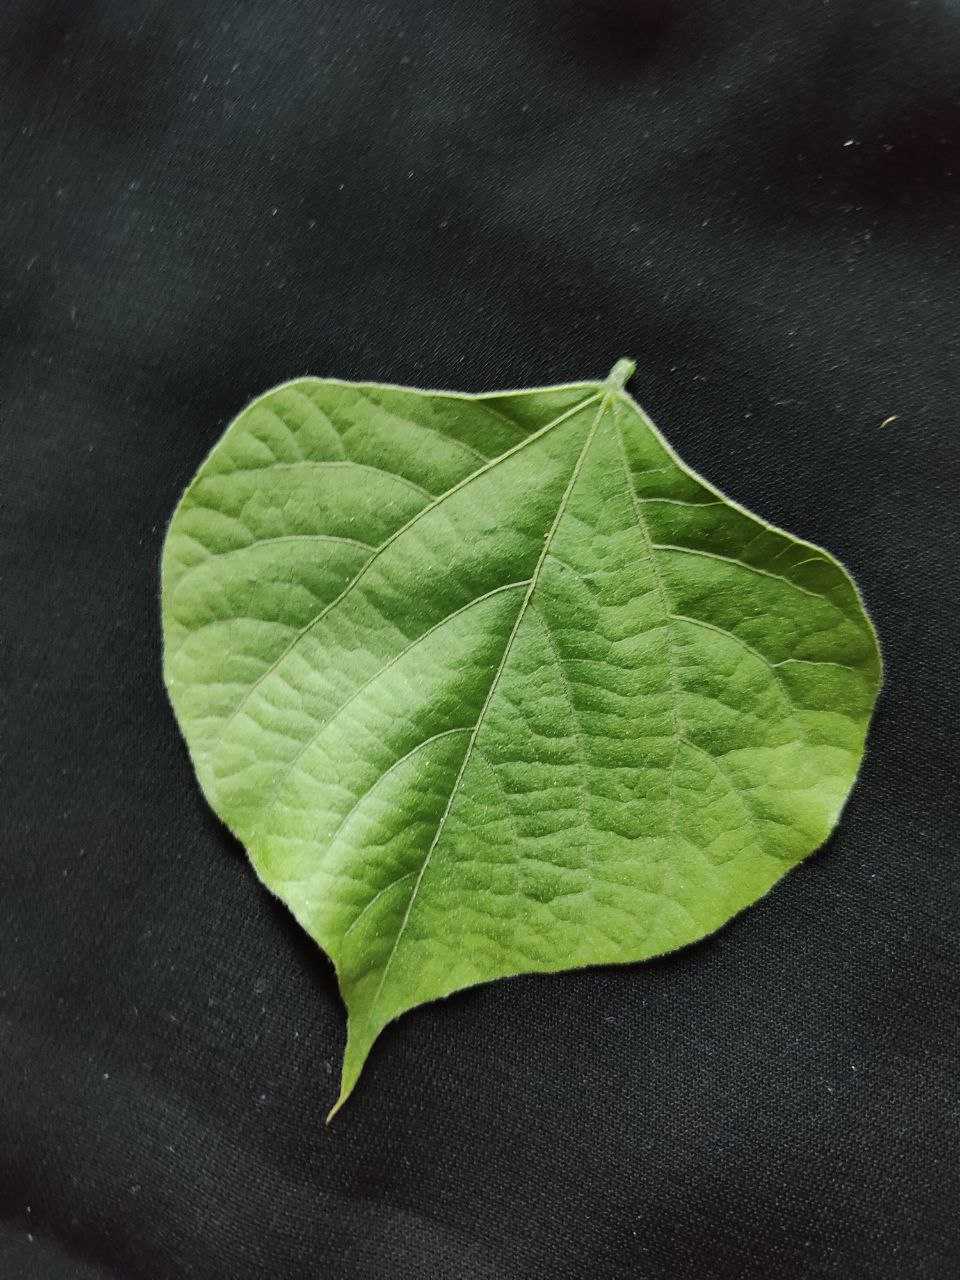
Crop: bean
Leaf condition: Fresh Leaf